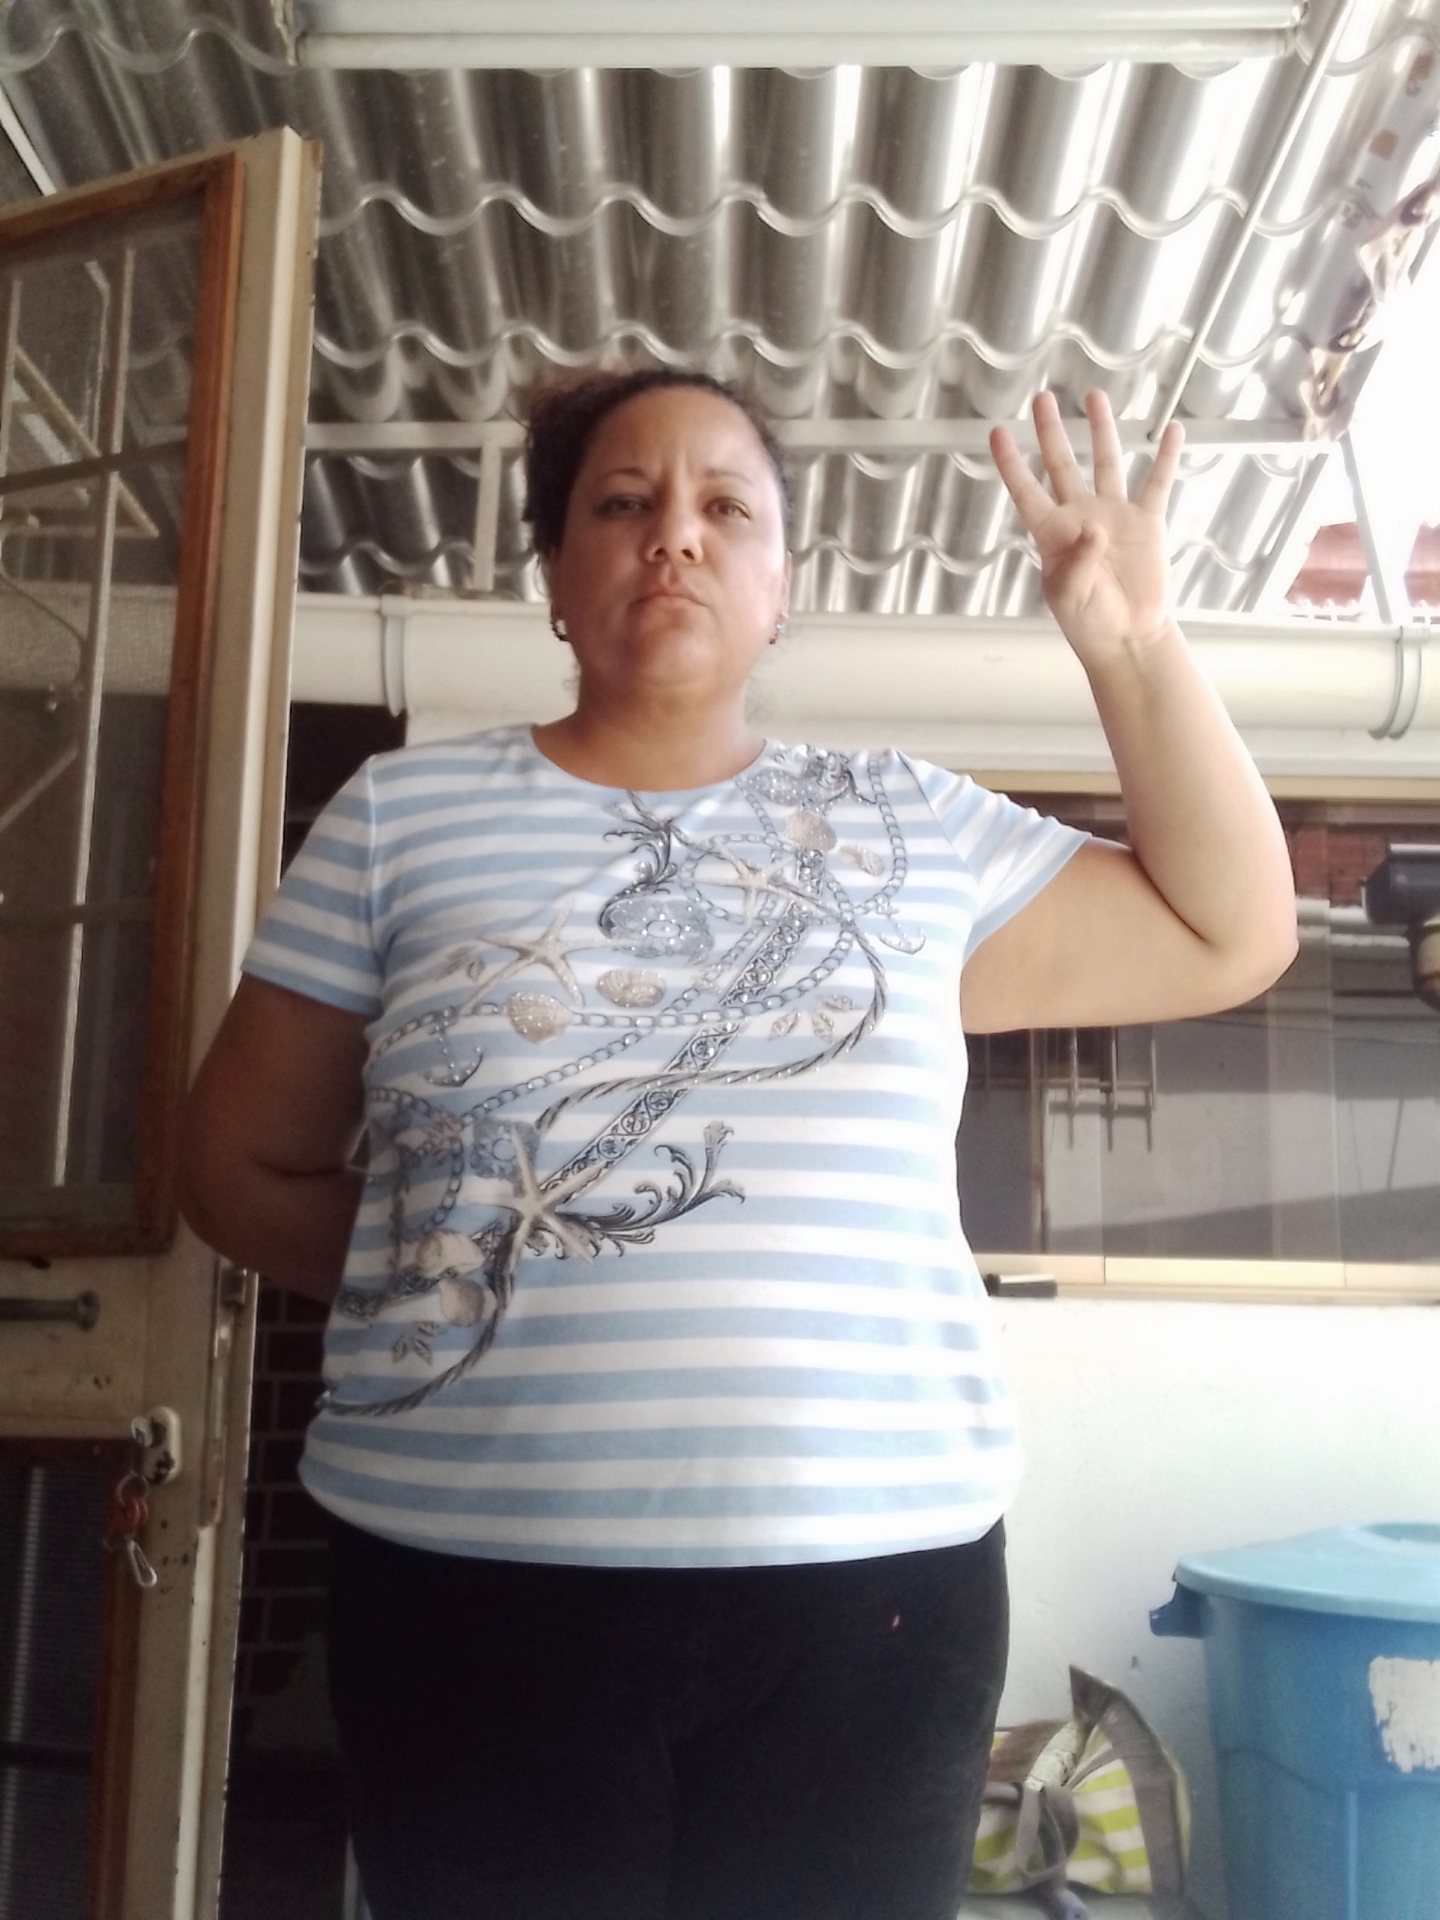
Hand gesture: four